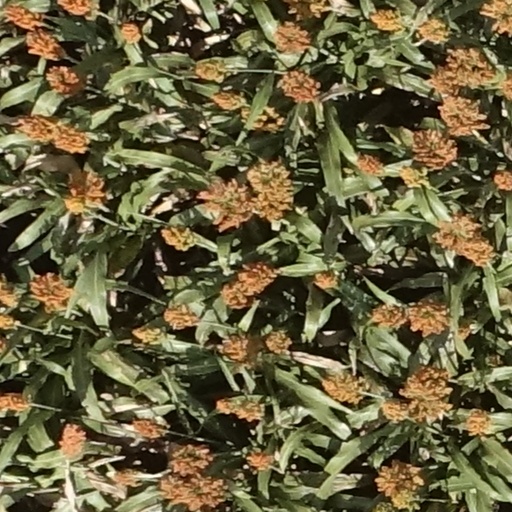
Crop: sorghum